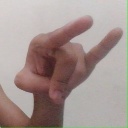
अक्षर: च